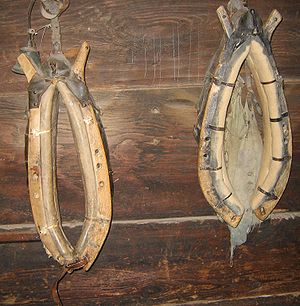
Kumtesele
To stavseler
Kumteselen er en læderkrave på en trækhests hals og bryst, der skåner luftrøret. I oldtiden havde trækheste to remme; den ene bag forbenene og den anden rundt om halsen. Den sidste rem klemte på hestens luftrør og gjorde at den ikke kunne udnytte sine kræfter. Med en kumtesele kan en hest trække meget tunge læs f.eks. kærrer, plove, lastpramme, kaner, sporvogne mm.